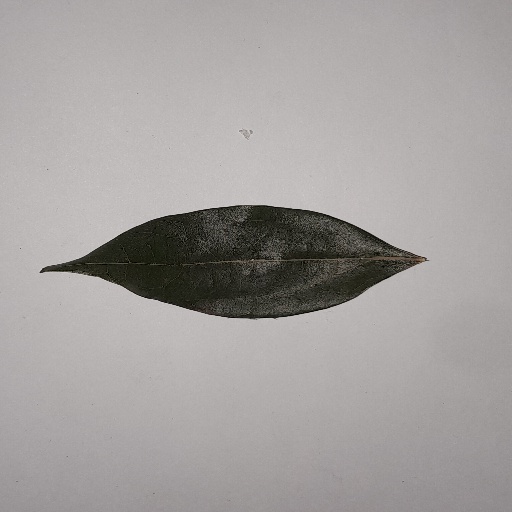
Species: Camphor
Leaf condition: Bacterial Spot